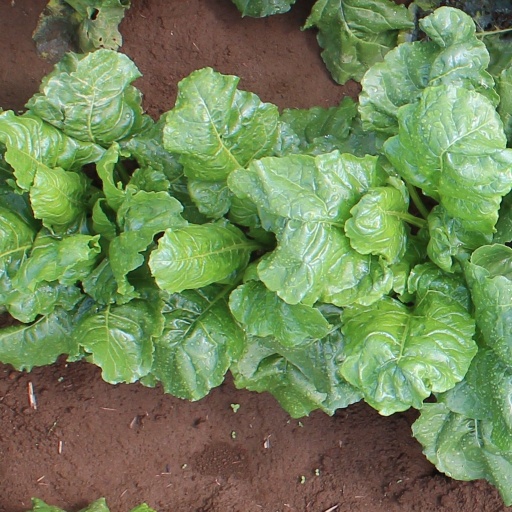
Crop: sugar beet